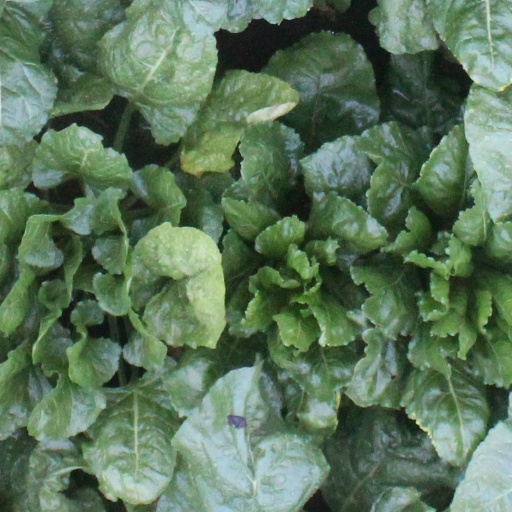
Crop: sugar beet